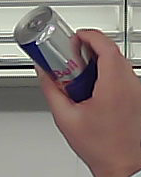
Product: redbull_energydrink